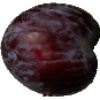
Label: Plum 1